Baron Umar Rolf von Ehrenfels

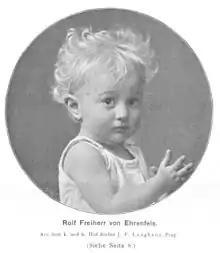
Rolf von Ehrenfels as a child, 1903

Omar, or as he later chose, Umar Rolf Ehrenfels was born 28 April 1901 in Prague, Bohemia, Austria-Hungary. He was baptised Rolf Werner Leopold von Ehrenfels. His father was the Roman Catholic Baron Christian von Ehrenfels (1859–1932), professor of philosophy at the German part of Prague University. He is known as the founder of the Gestalt theory. His mother was Emma von Ehrenfels (1862–1946; André), a native of Bratislava (Pressburg). In her parental home both German and Hungarian was spoken. During World War I she worked for the Red Cross caring for Hungarian wounded soldiers. Widowed of her first marriage she brought her daughter Elfriede ("Elfi") Hartmann into their home. The second daughter, author Imma von Bodmershof (1895–1983), was born in Graz. Rolf as the only son of Christian Freiherr von Ehrenfels inherited the title but he had to discard it according to new Austrian laws in 1920. As a convert to Islam he took on the name Omar or Umar, kept Rolf and omitted the others. From 1932 to 1937, he was a student of social anthropology (Völkerkunde) at Vienna University and got a doctorate there.